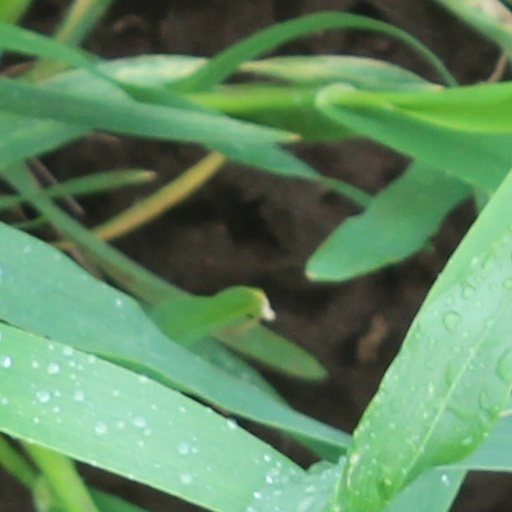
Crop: wheat